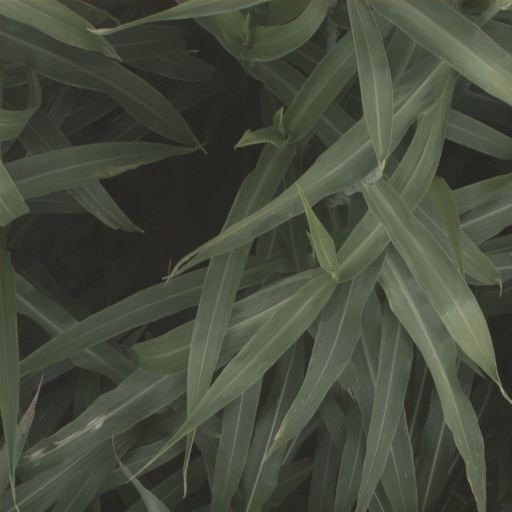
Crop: sorghum